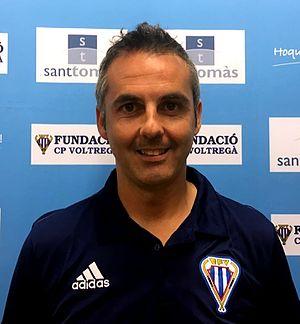
Alberto Borregán i Rodríguez, né le 16 août 1977 à Barcelone, est un joueur catalan de rink hockey. Il joue actuellement au FC Barcelone où il était depuis la saison 2007/08 capitaine de l'équipe. Il a été international espagnol à plusieurs reprises et a été capitaine de l'équipe d'Espagne.